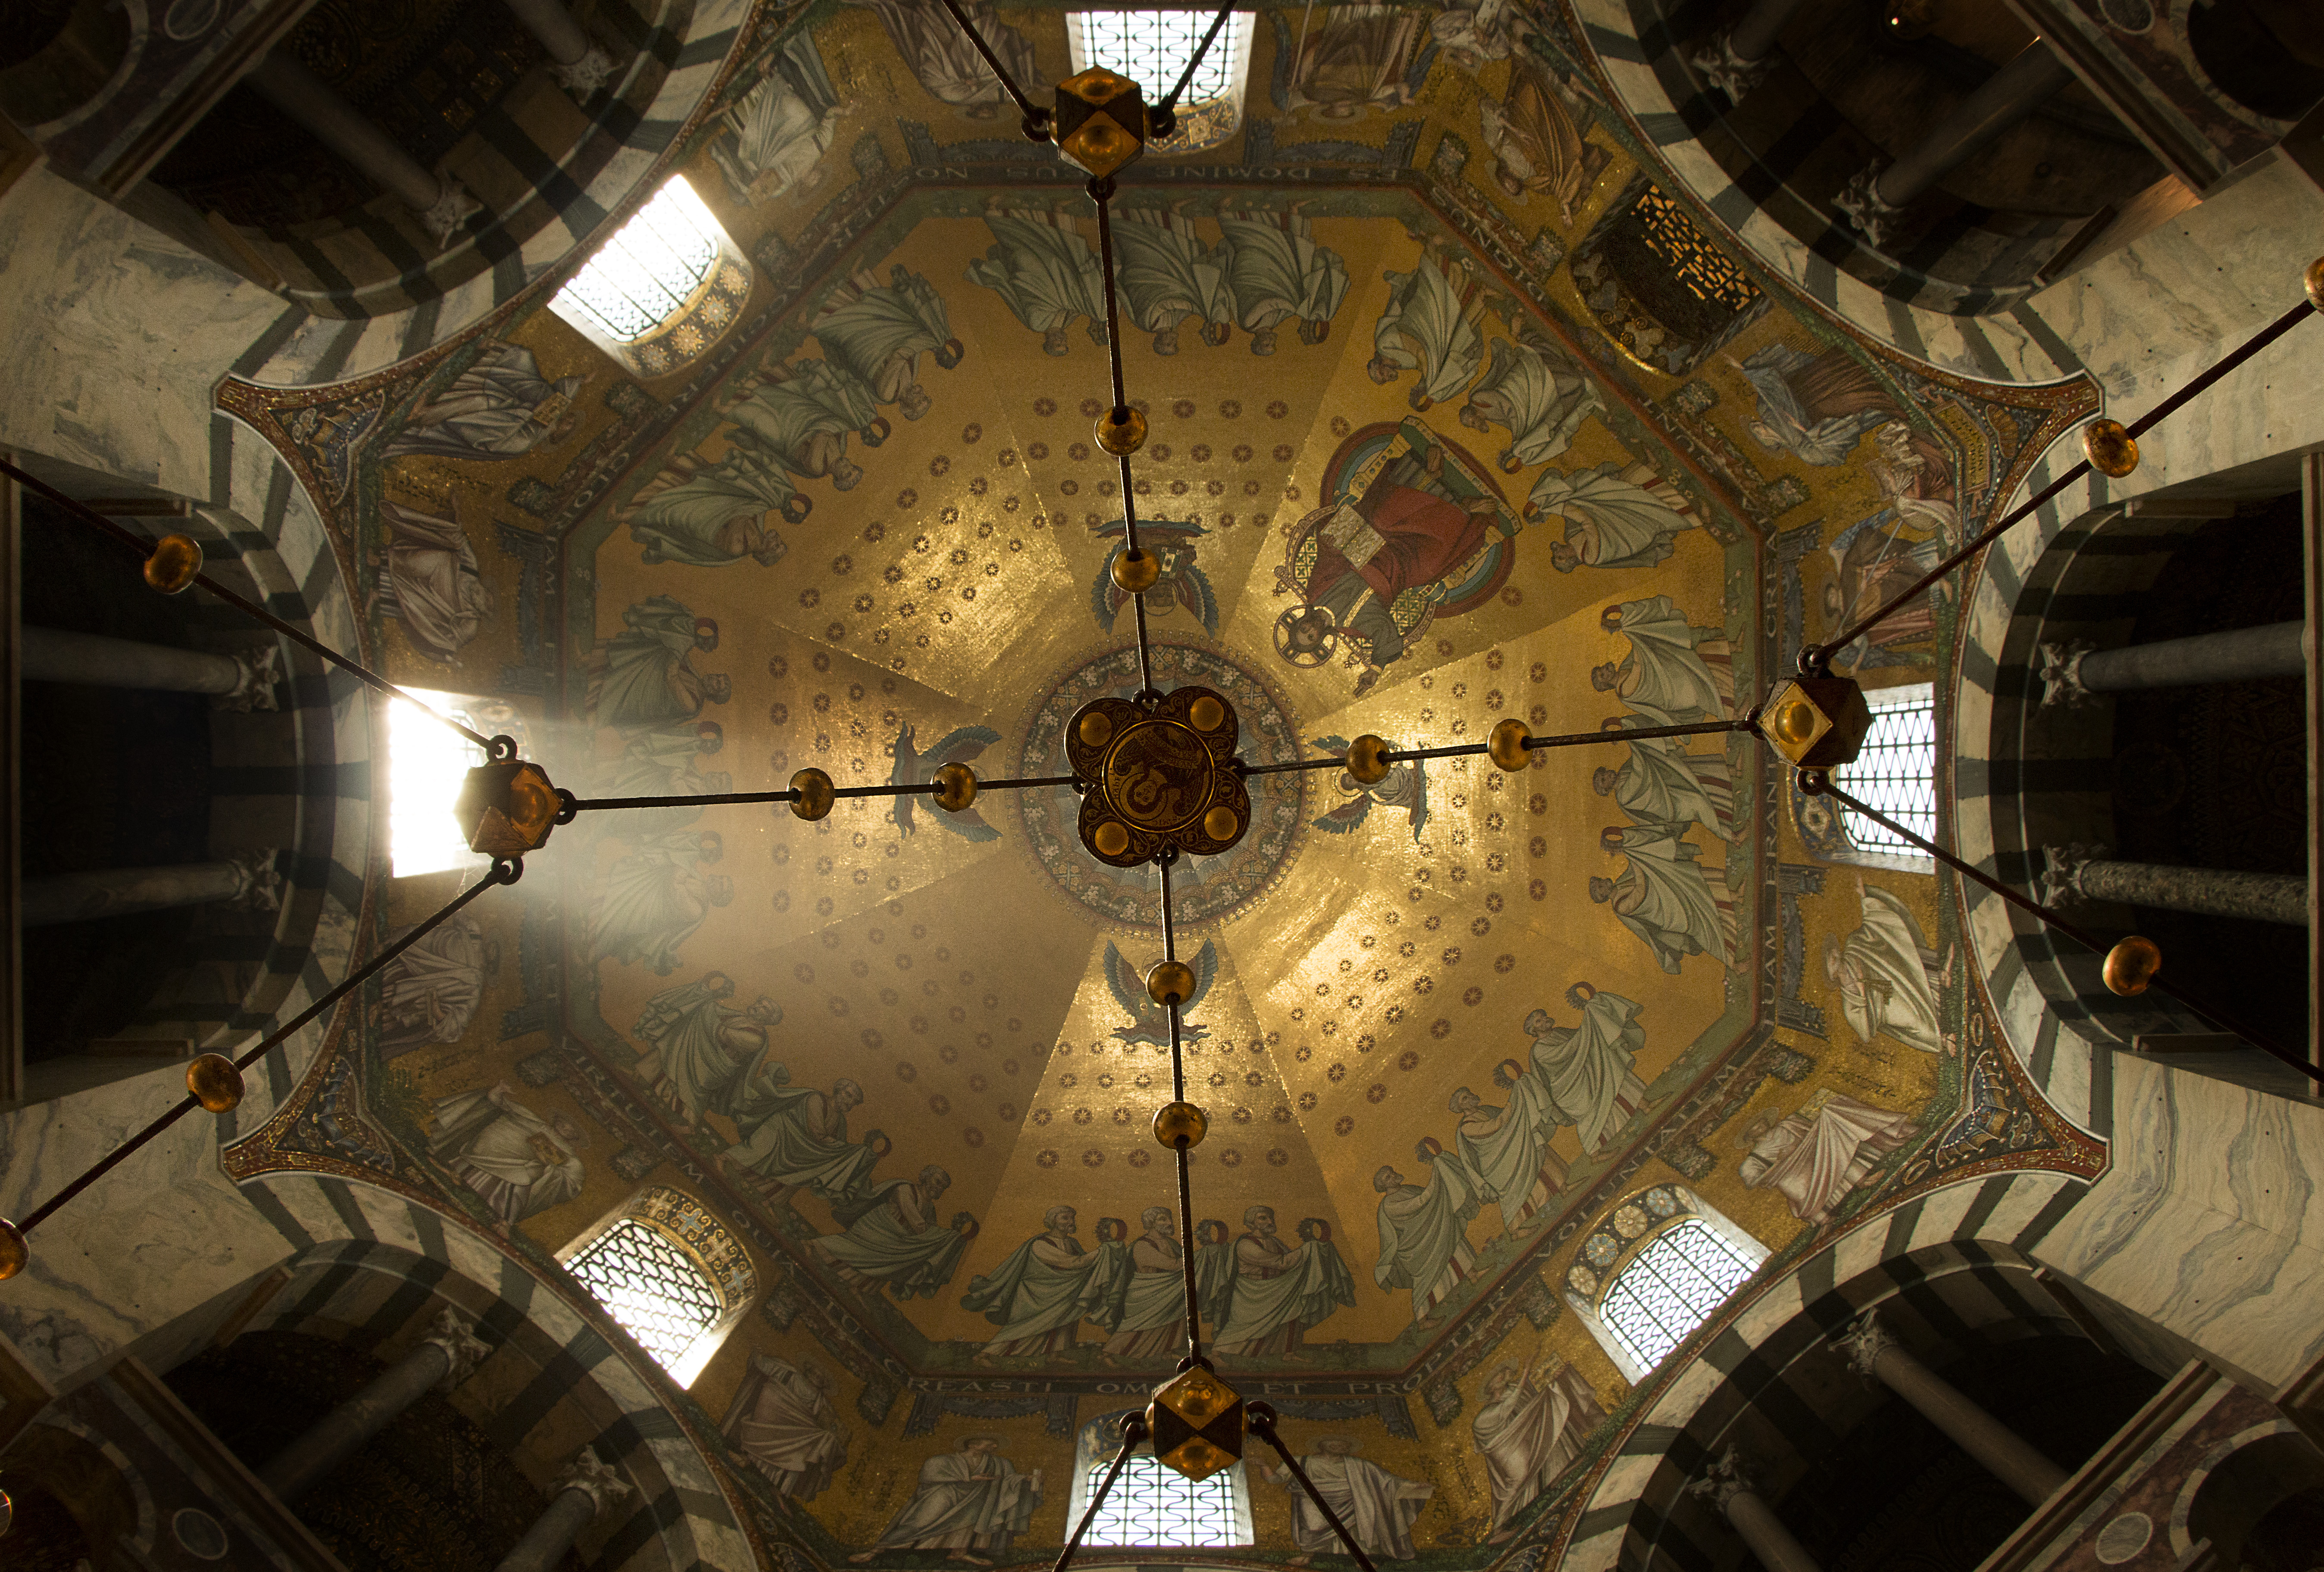
light, building, golden, church, cathedral, religious, art, gold, symmetry, dome, dom, octagon, screenshot, aachen, candelabrum, leutcher, ancient history